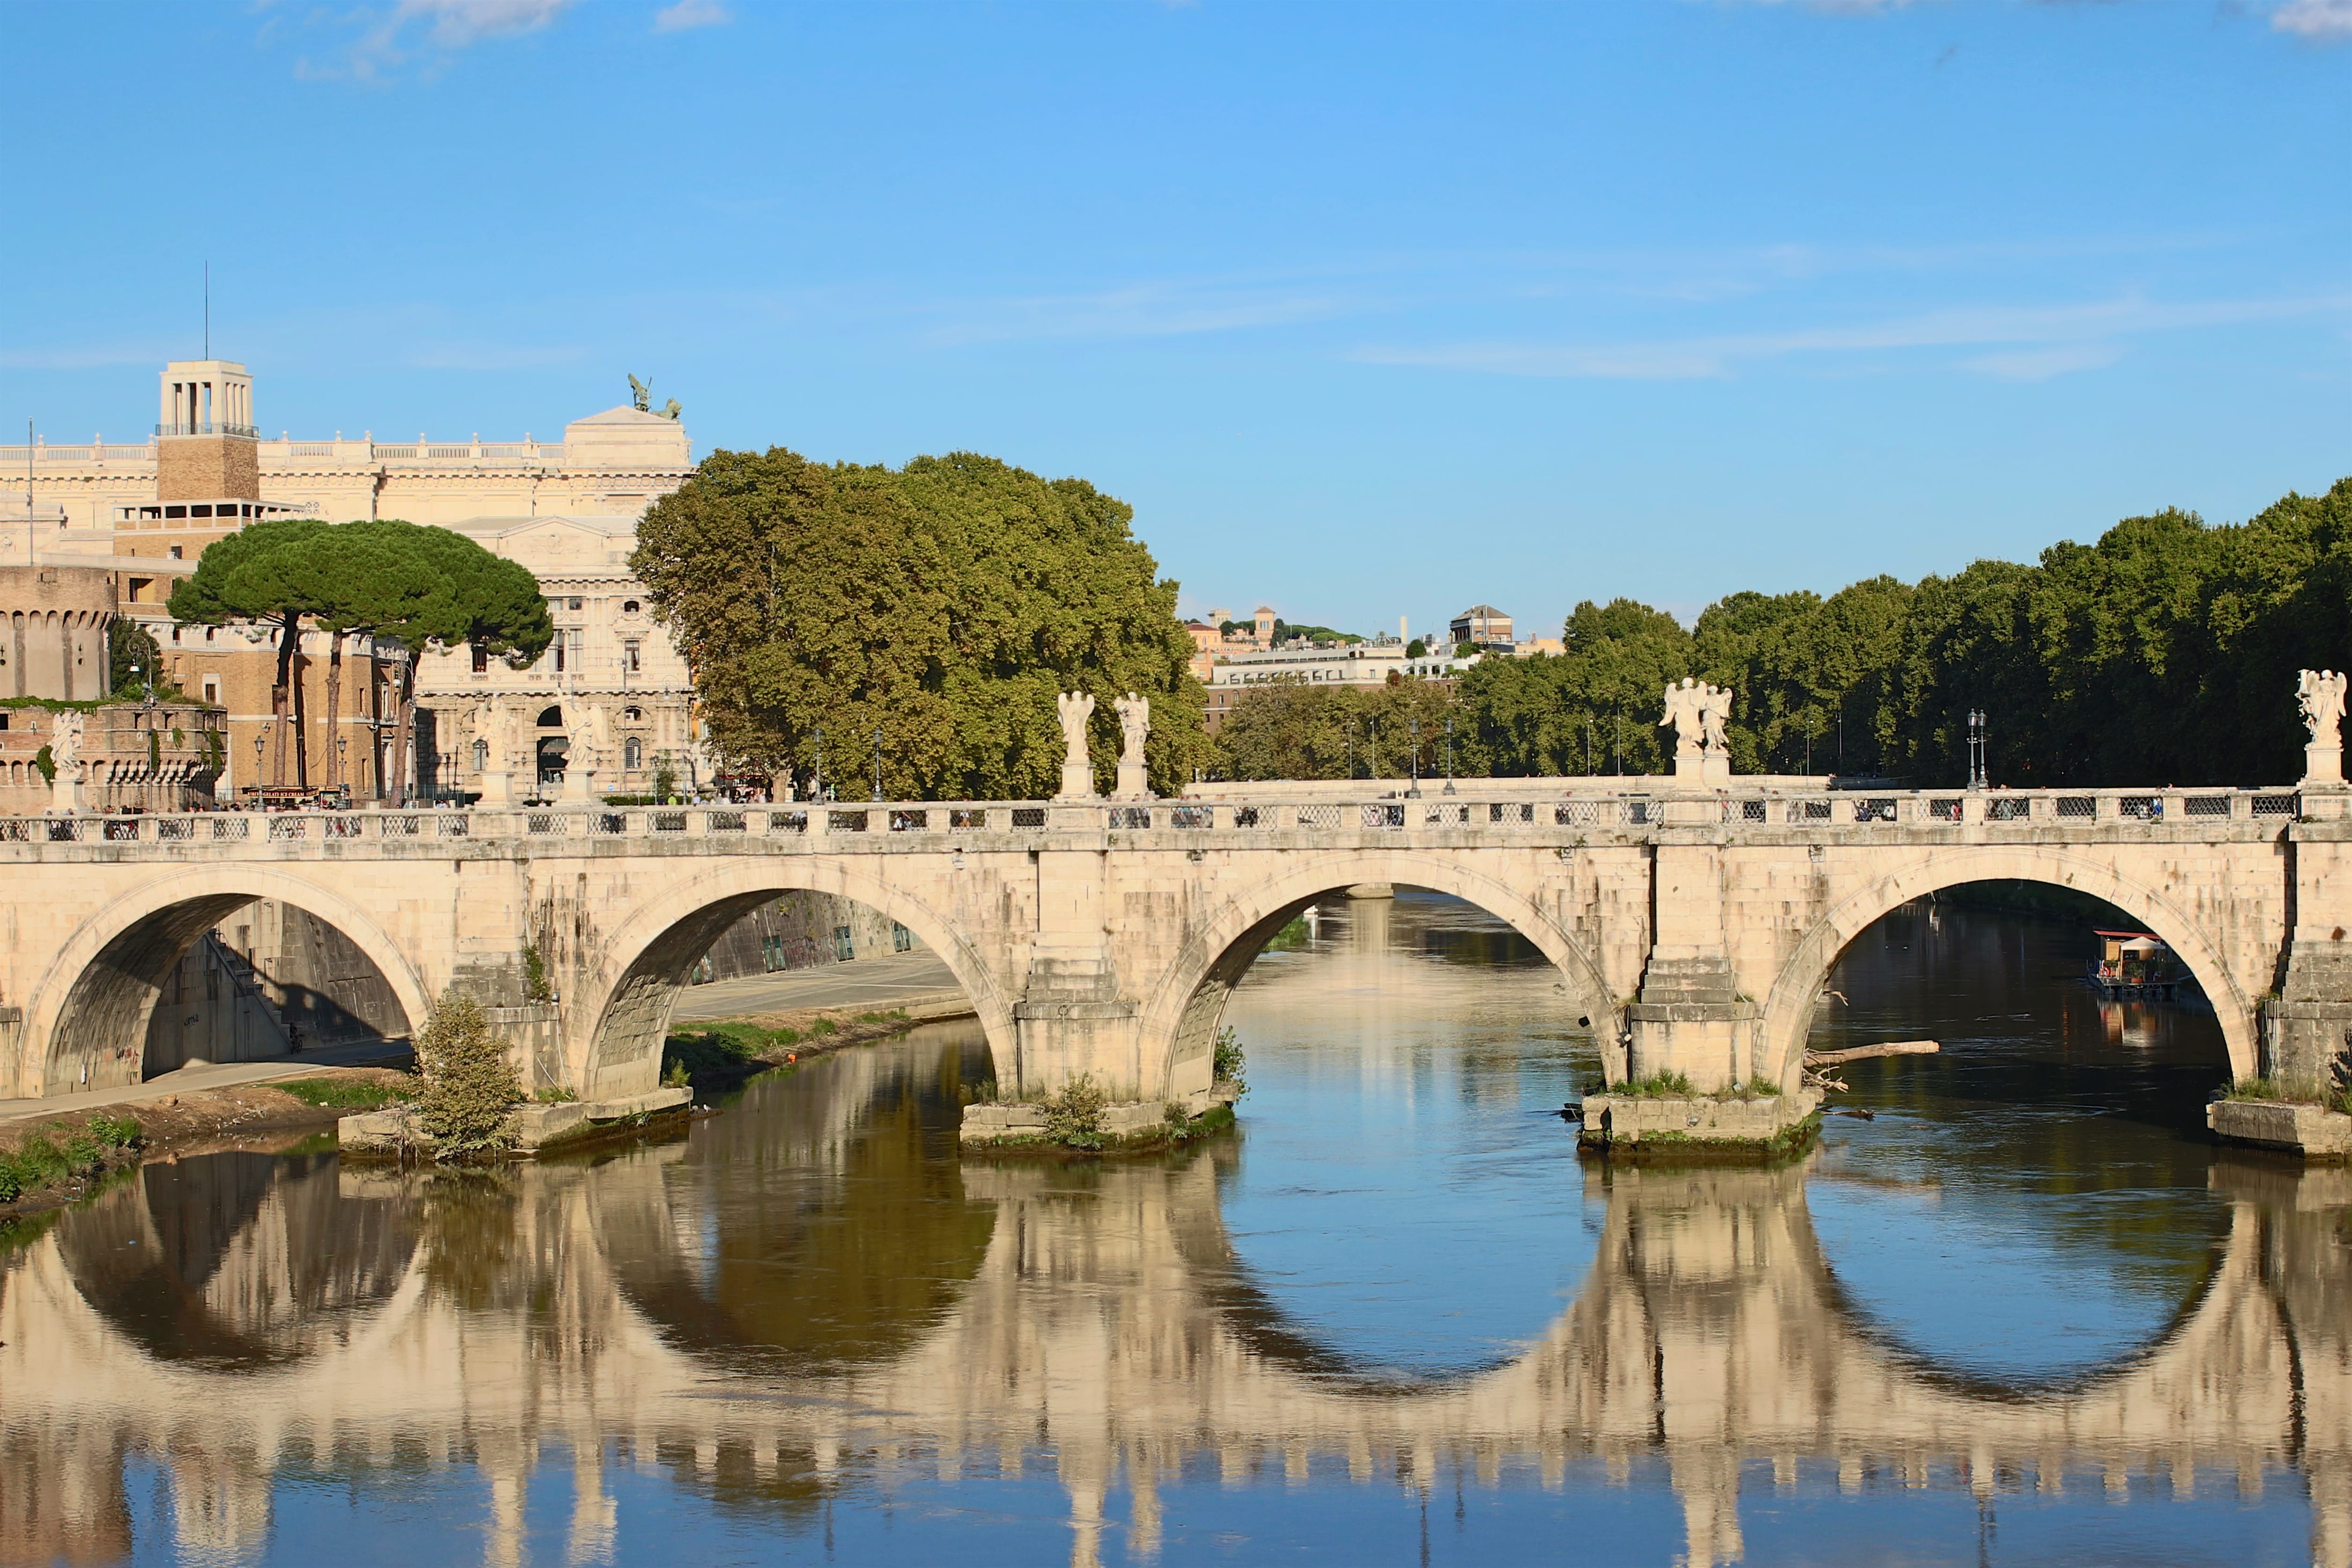
arch bridge, Humpback bridge, bridge, reflection, river, reflecting pool, aqueduct, waterway, viaduct, devil's bridge, water, arch, architecture, watercourse, building, nonbuilding structure, reservoir, bank, brug, moat